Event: Nepal Earthquake
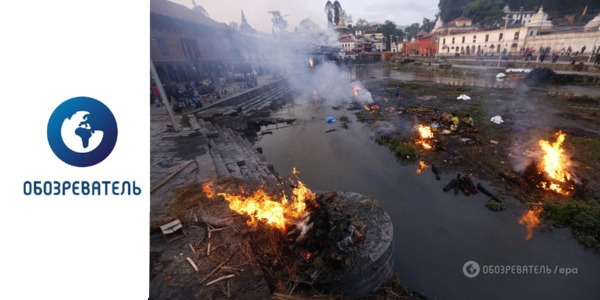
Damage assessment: damage